ROM image

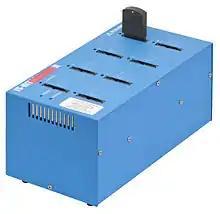
Intelligent Systems ROM burner for the Nintendo DS

A ROM image, or ROM file, is a computer file which contains a copy of the data from a read-only memory chip, often from a video game cartridge, or used to contain a computer's firmware, or from an arcade game's main board. The term is frequently used in the context of emulation, whereby older games or firmware are copied to ROM files on modern computers and can, using a piece of software known as an emulator, be run on a different device than which they were designed for. ROM burners are used to copy ROM images to hardware, such as ROM cartridges, or ROM chips, for debugging and QA testing.